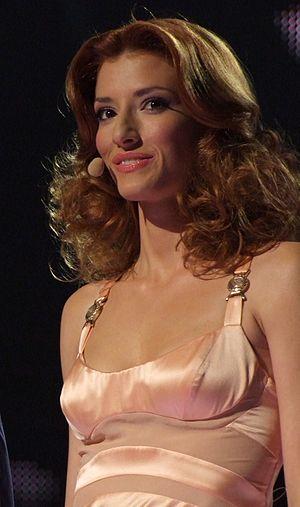
Jovana Jankovic, née le 25 avril 1981 à Belgrade, est une animatrice de télévision serbe.